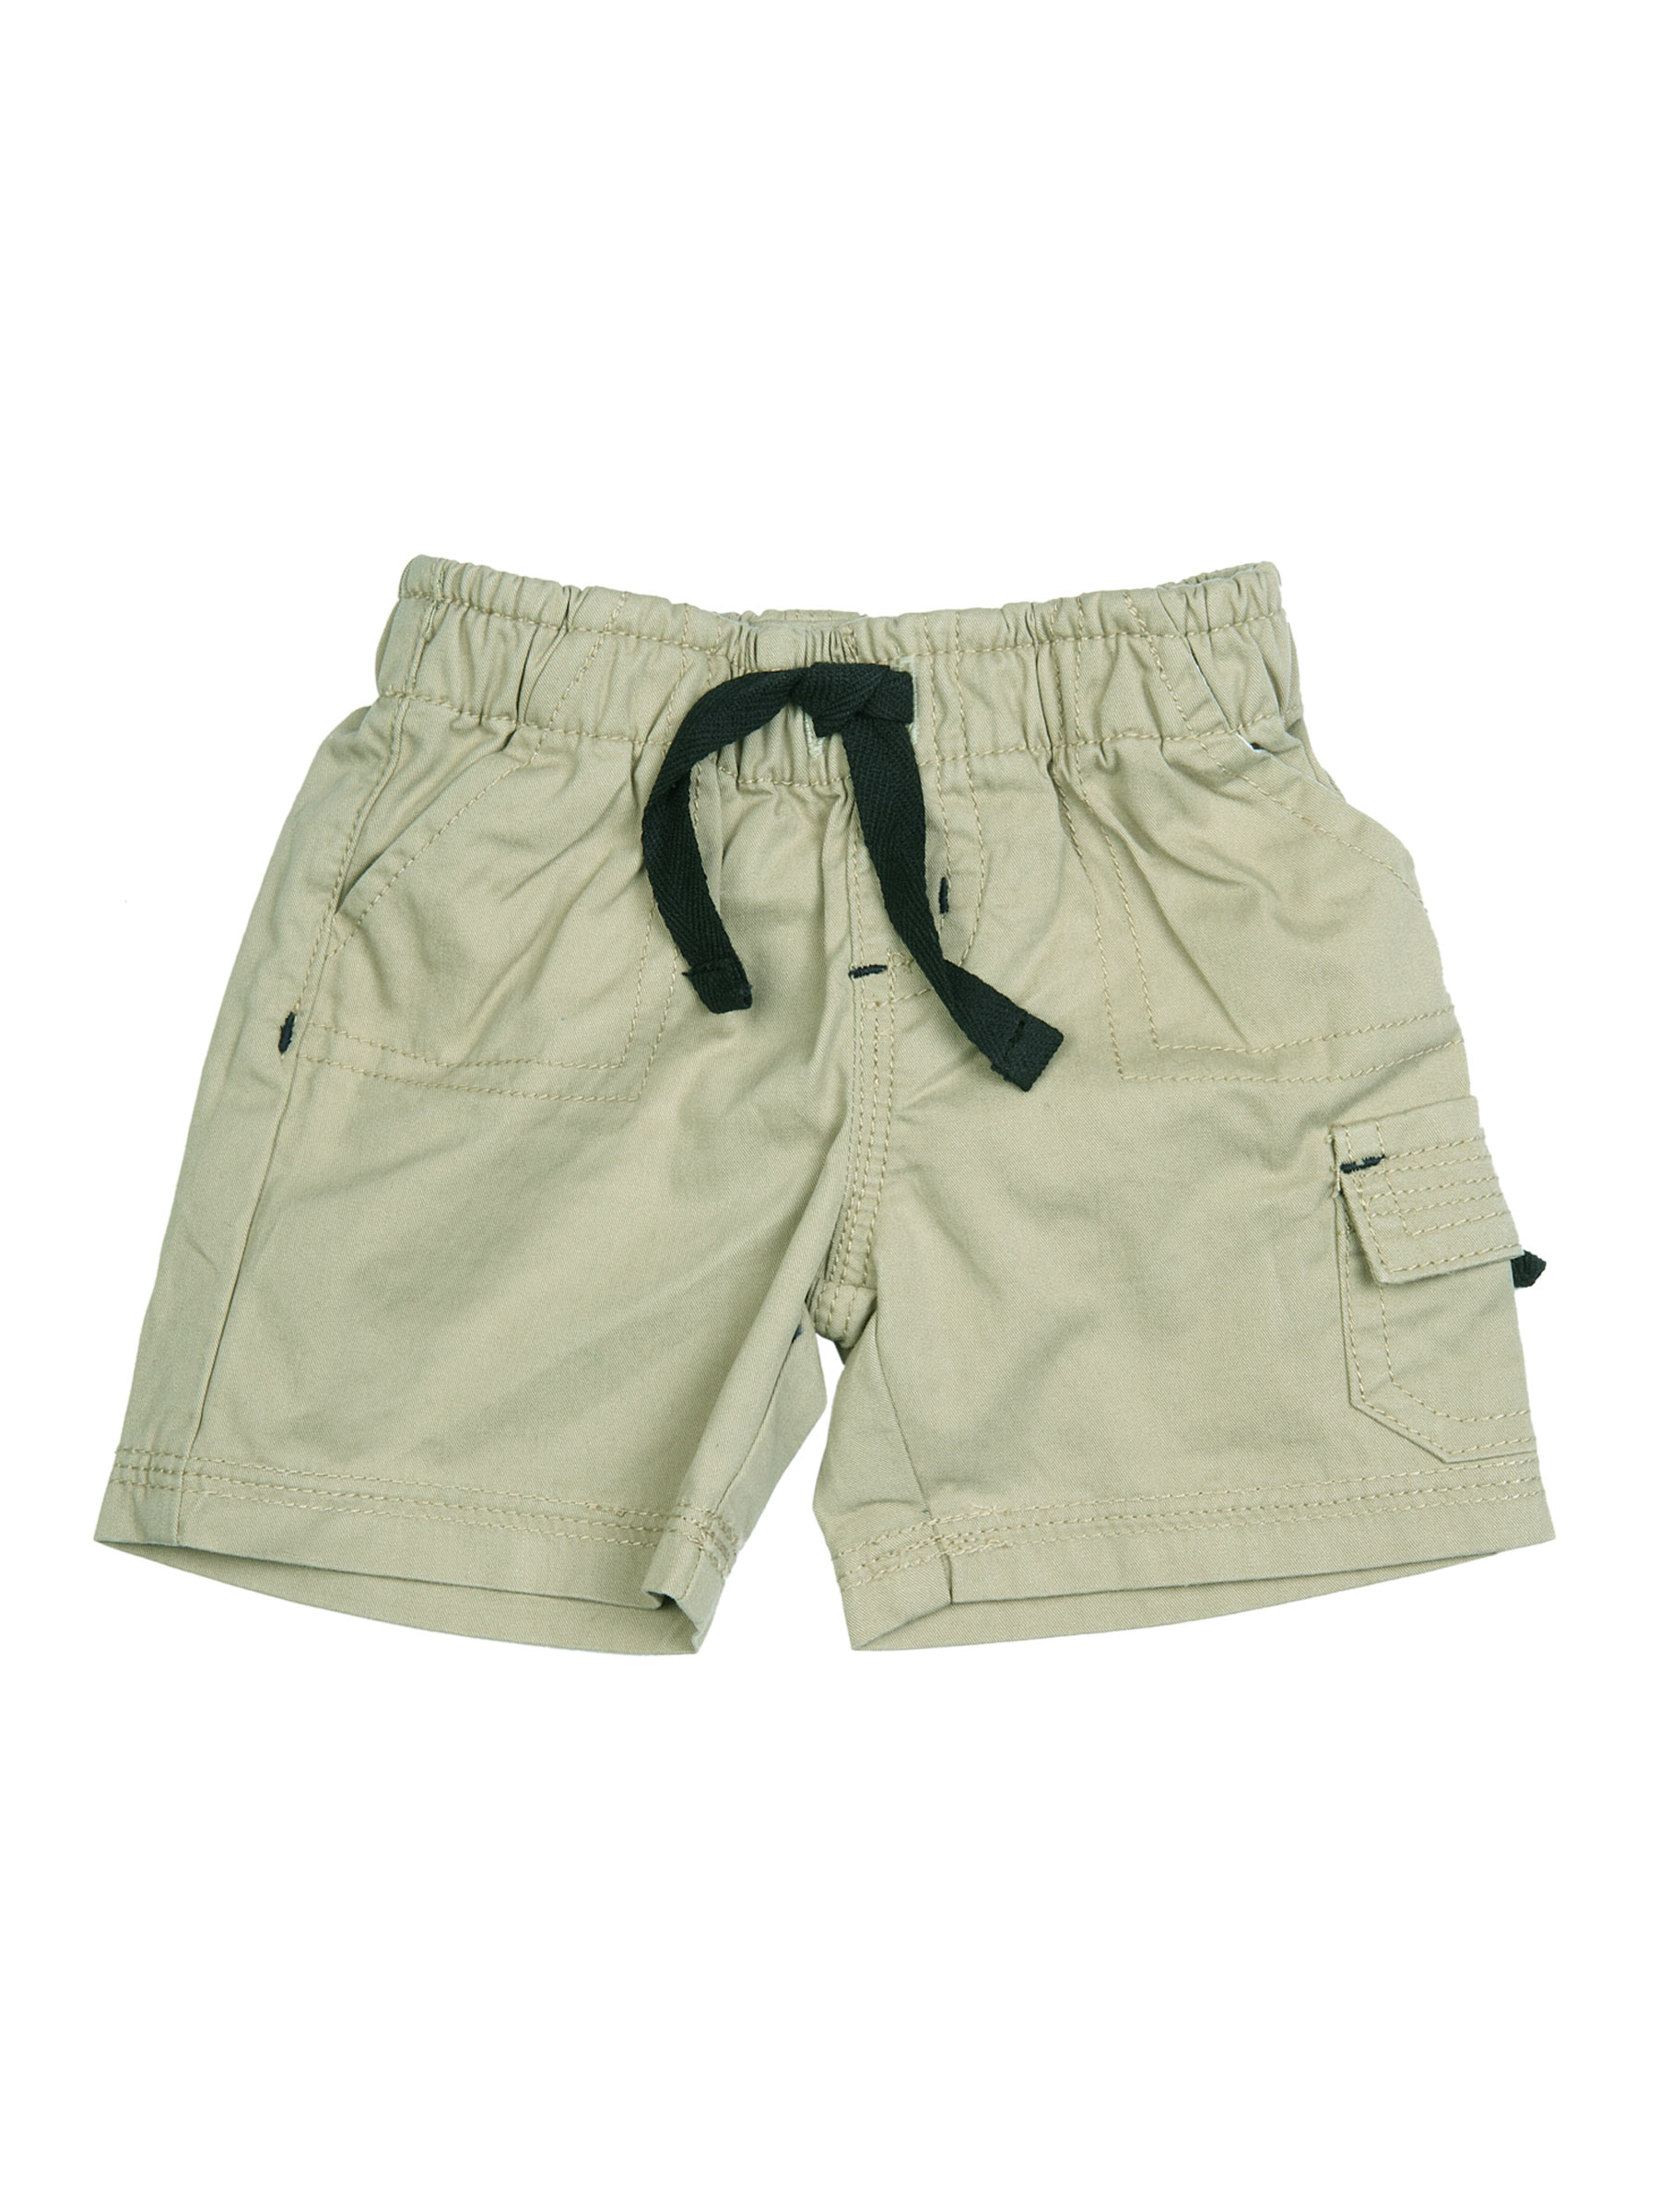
Doodle Kids Boy  Beige Shorts
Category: Apparel / Bottomwear / Shorts
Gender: Men
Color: Beige
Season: Summer 2012
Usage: Casual